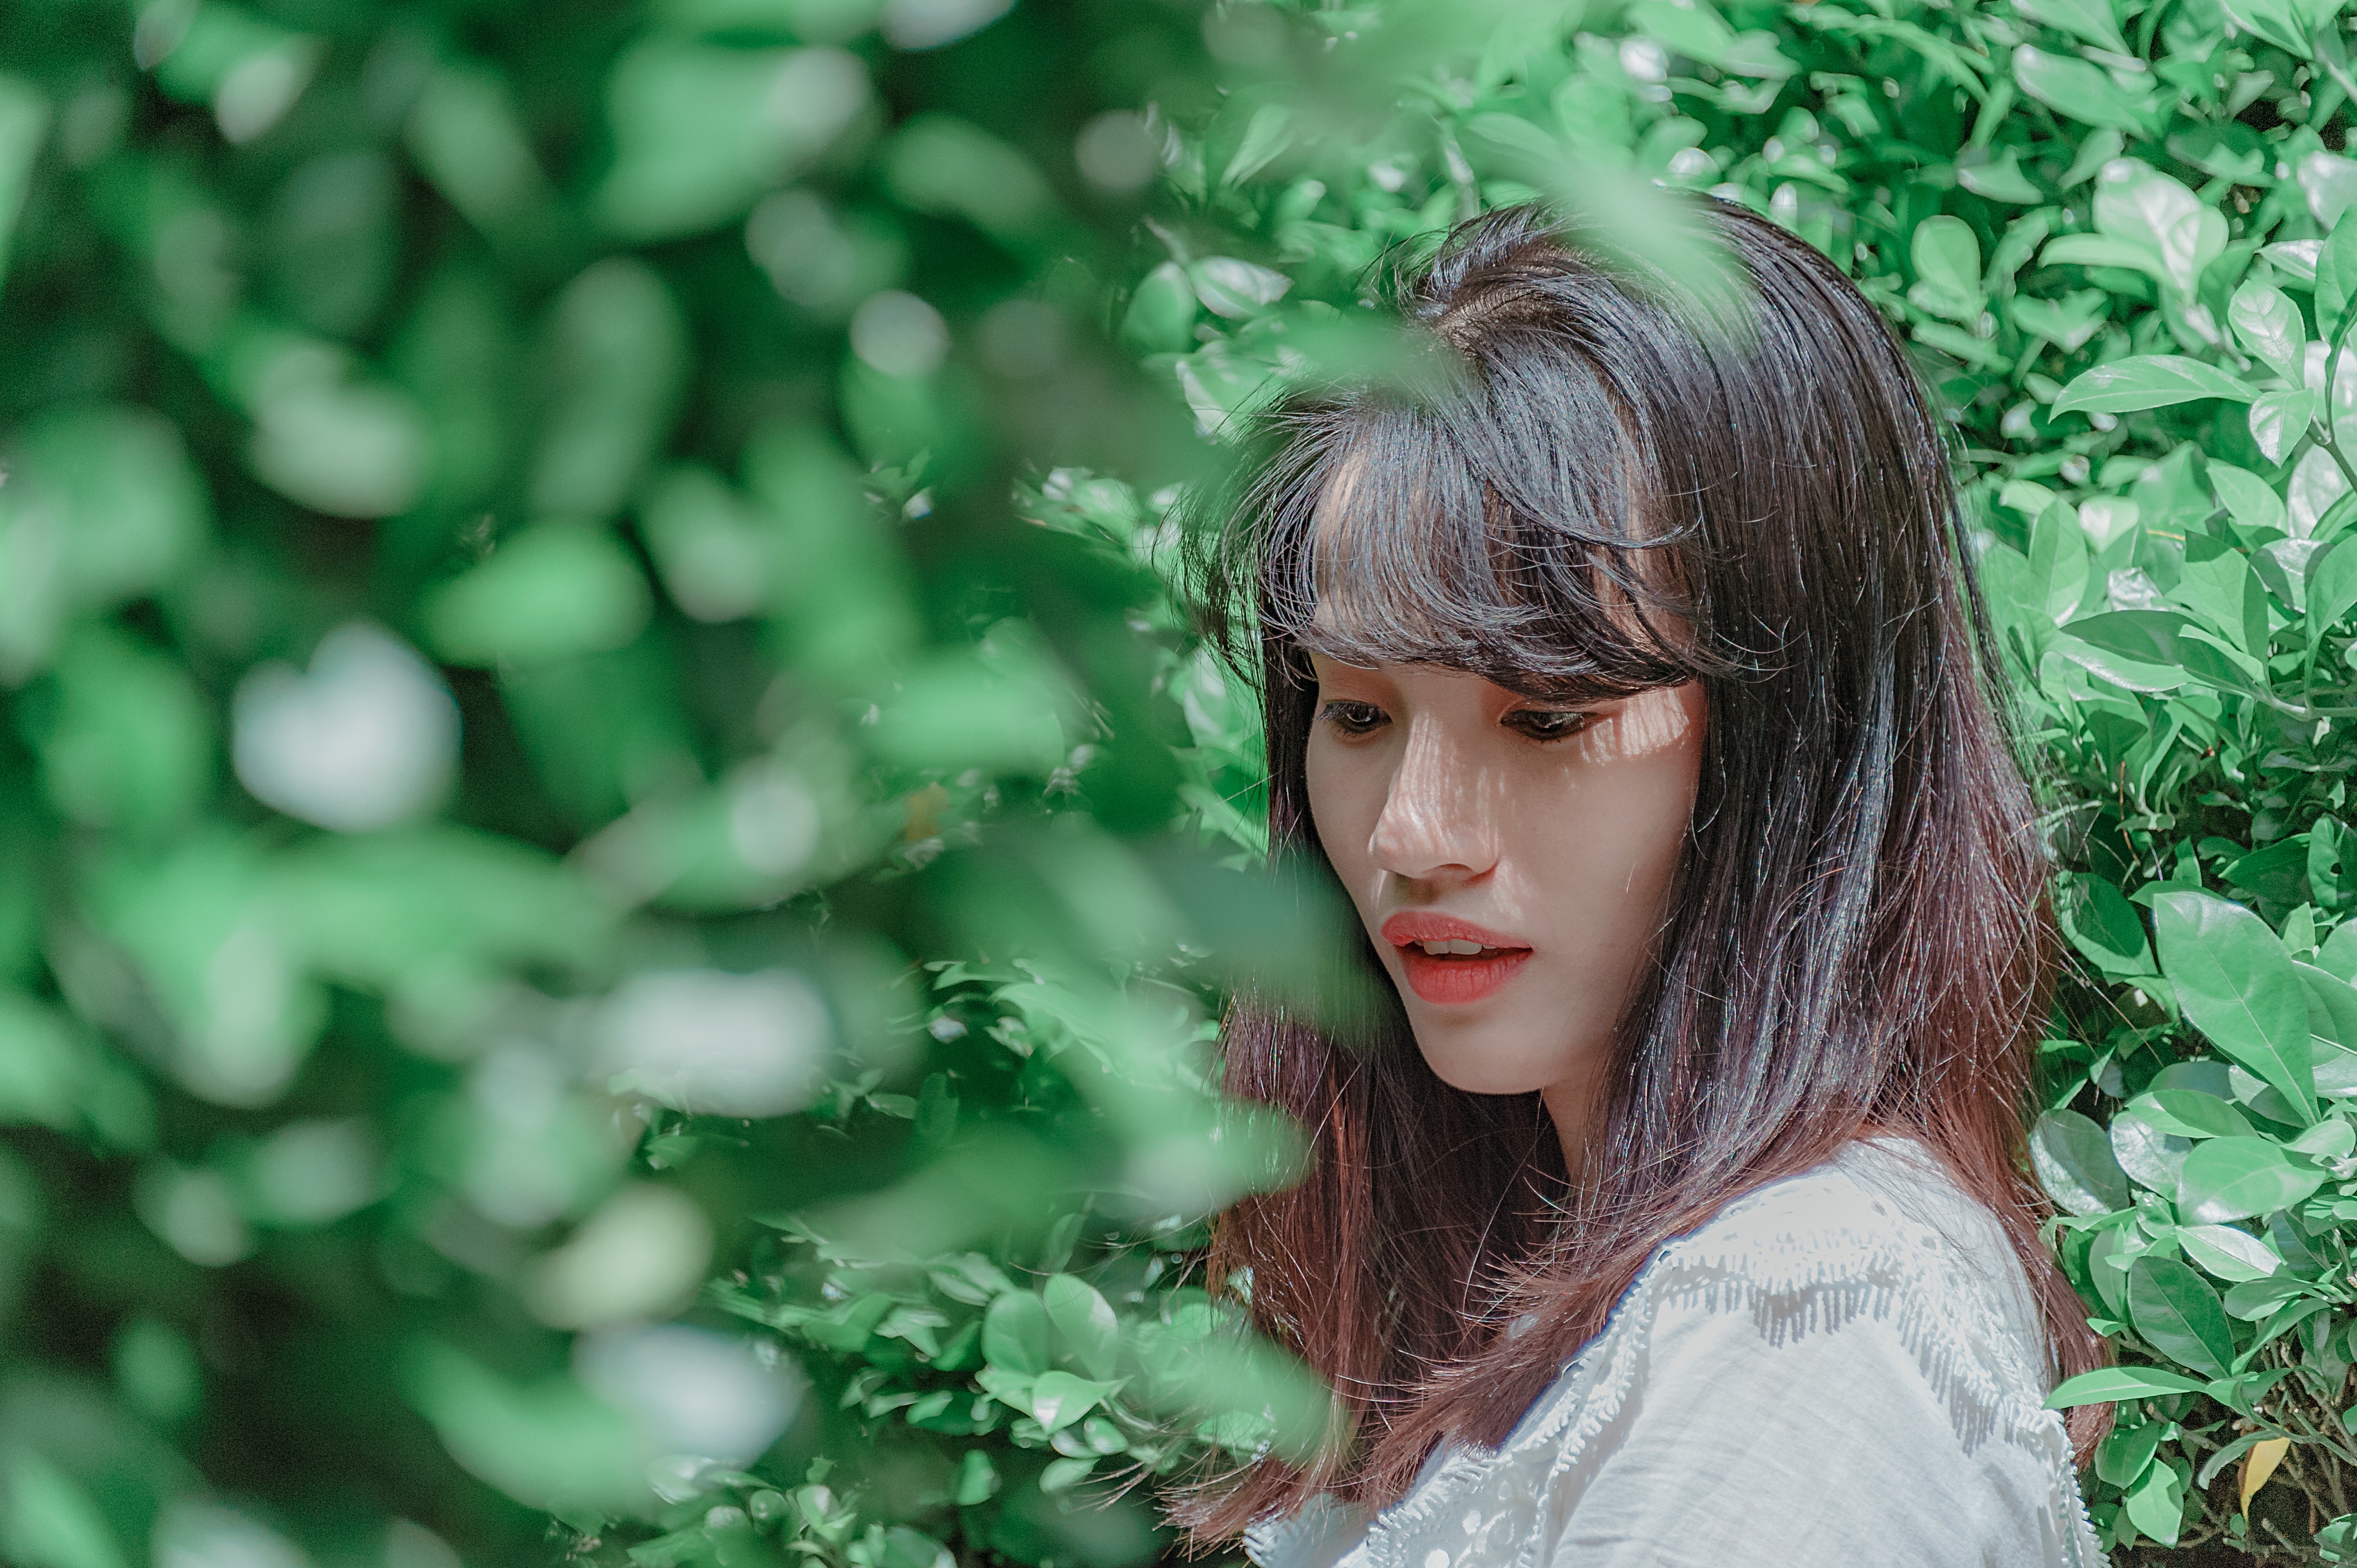
hair, green, People in nature, face, beauty, hairstyle, head, long hair, lip, leaf, eye, spring, tree, brown hair, photography, grass, bangs, portrait photography, blond, plant, photo shoot, forest, model, fawn, sunlight, flower, portrait, hair coloring, feathered hair, black hair